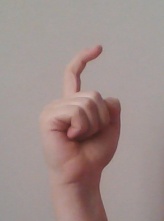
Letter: ra